Vardø Municipality

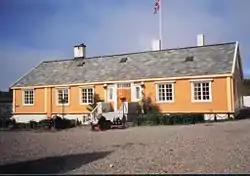
Officers' quarters at Vardøhus Festning. The sorbus trees can be seen to the left and right of the stairway.

Fishing and seafood processing remain Vardø's major sources of income, although tourism is starting to become an important economic factor.